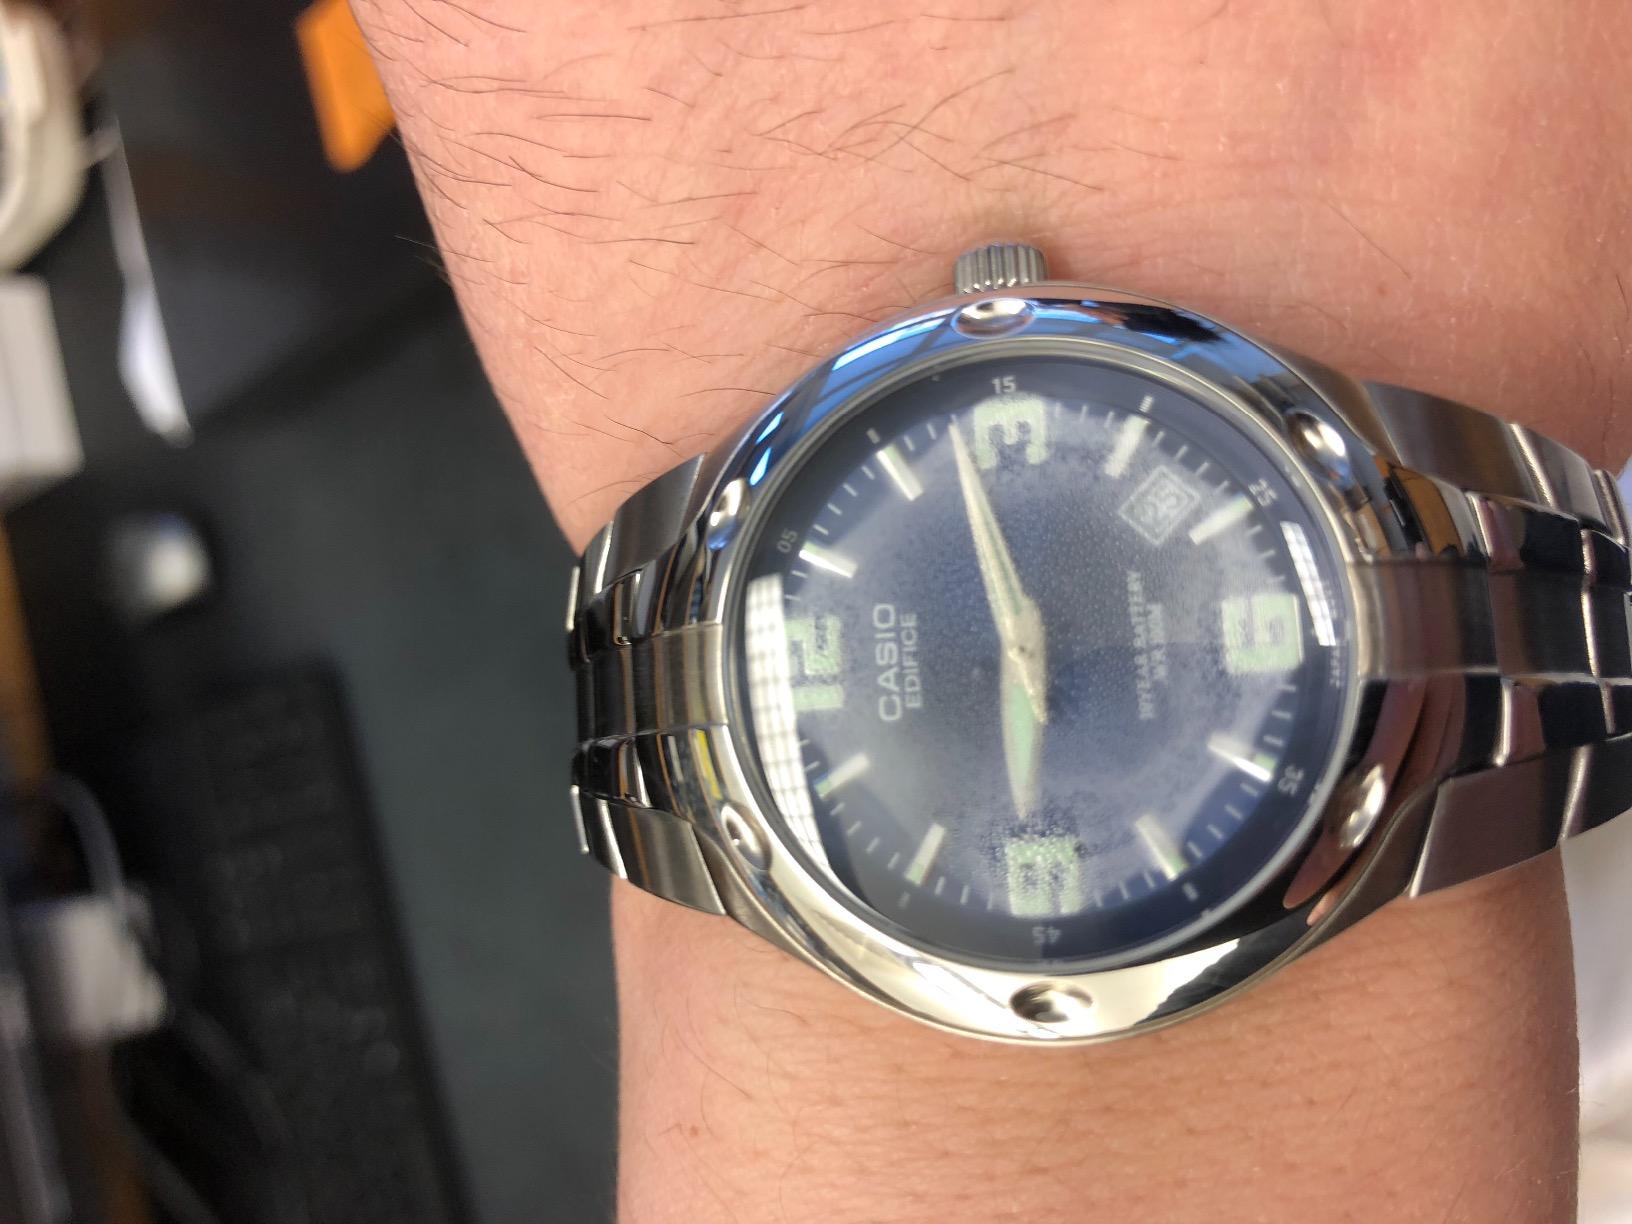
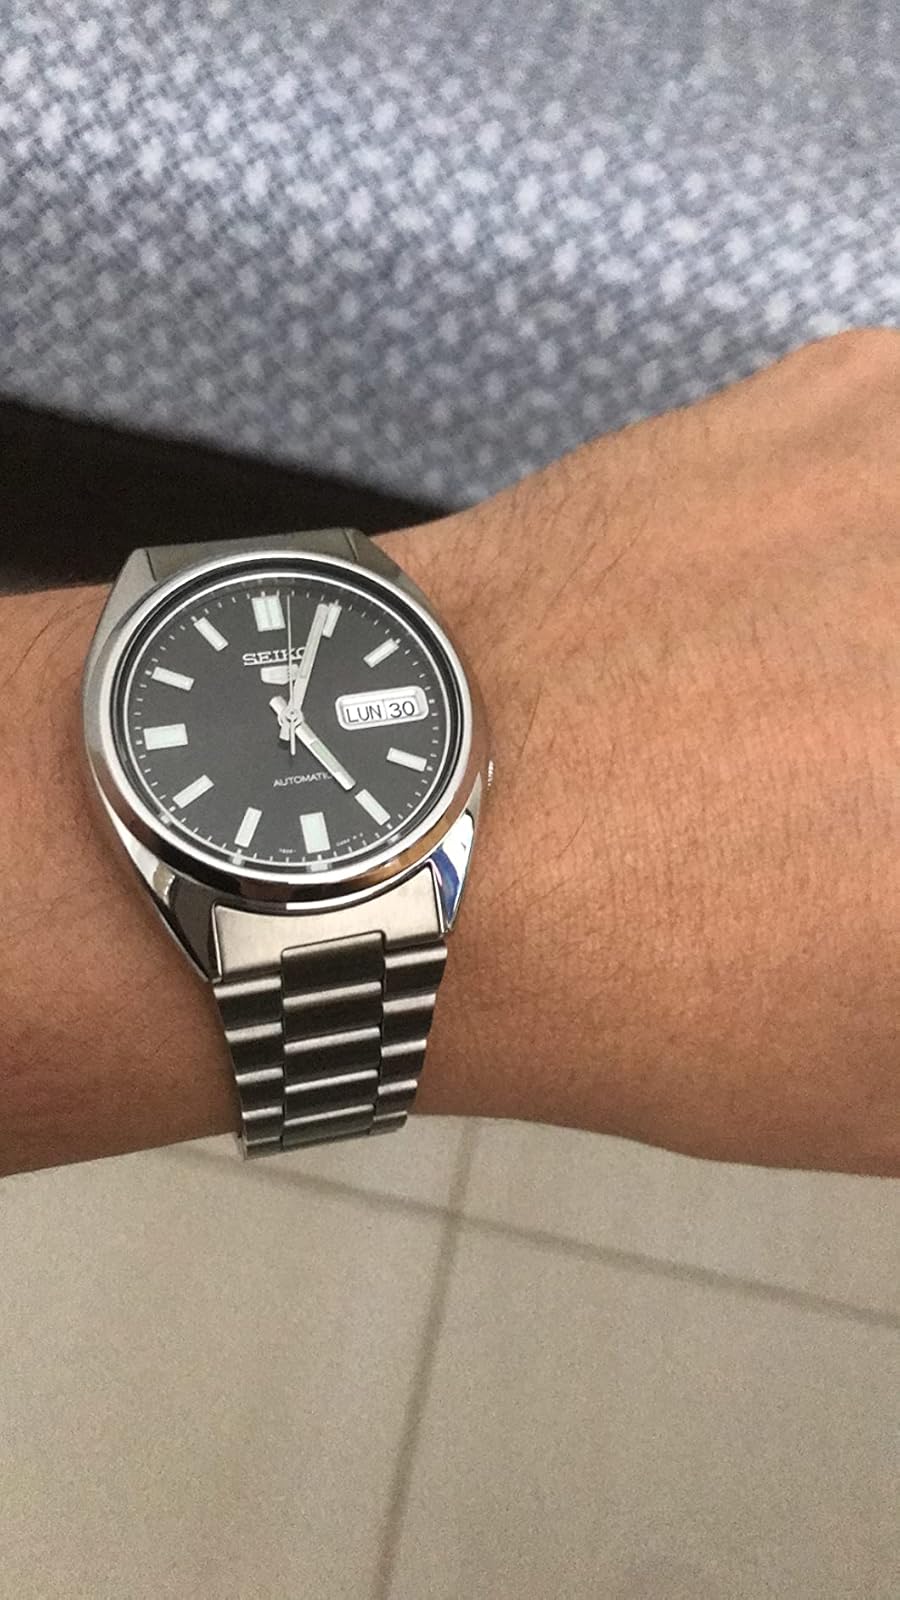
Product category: accessories_watch
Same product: no